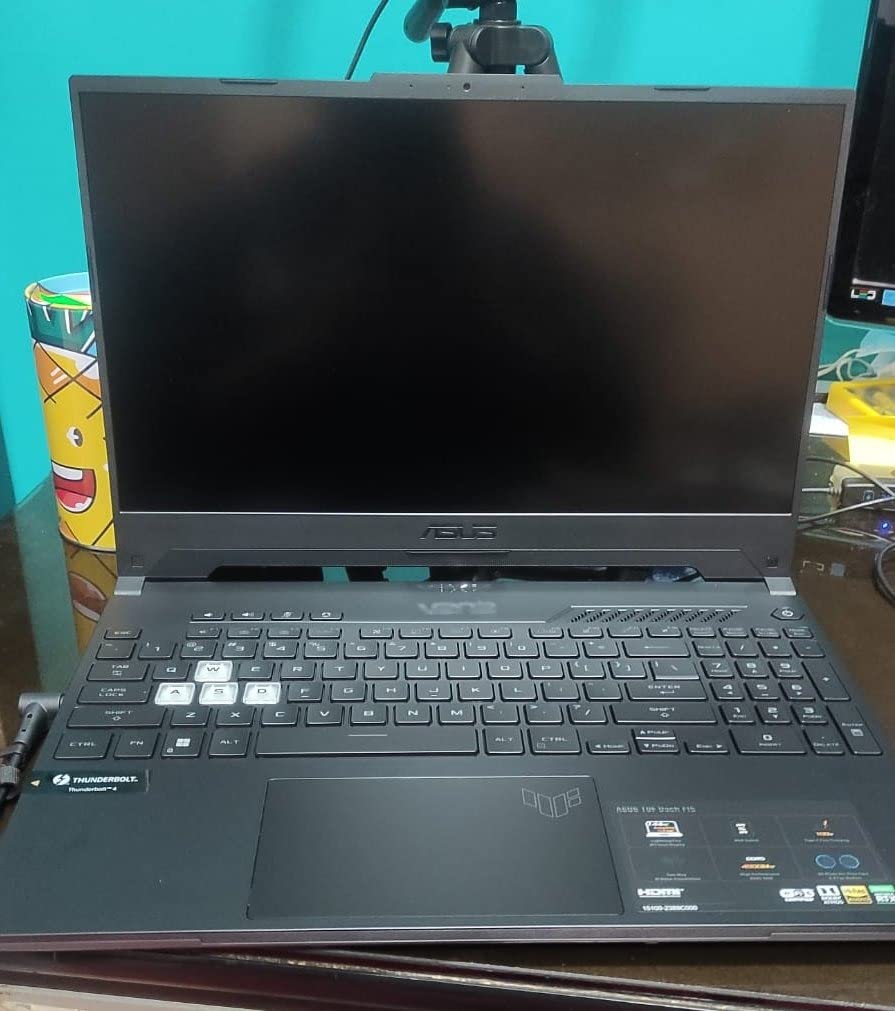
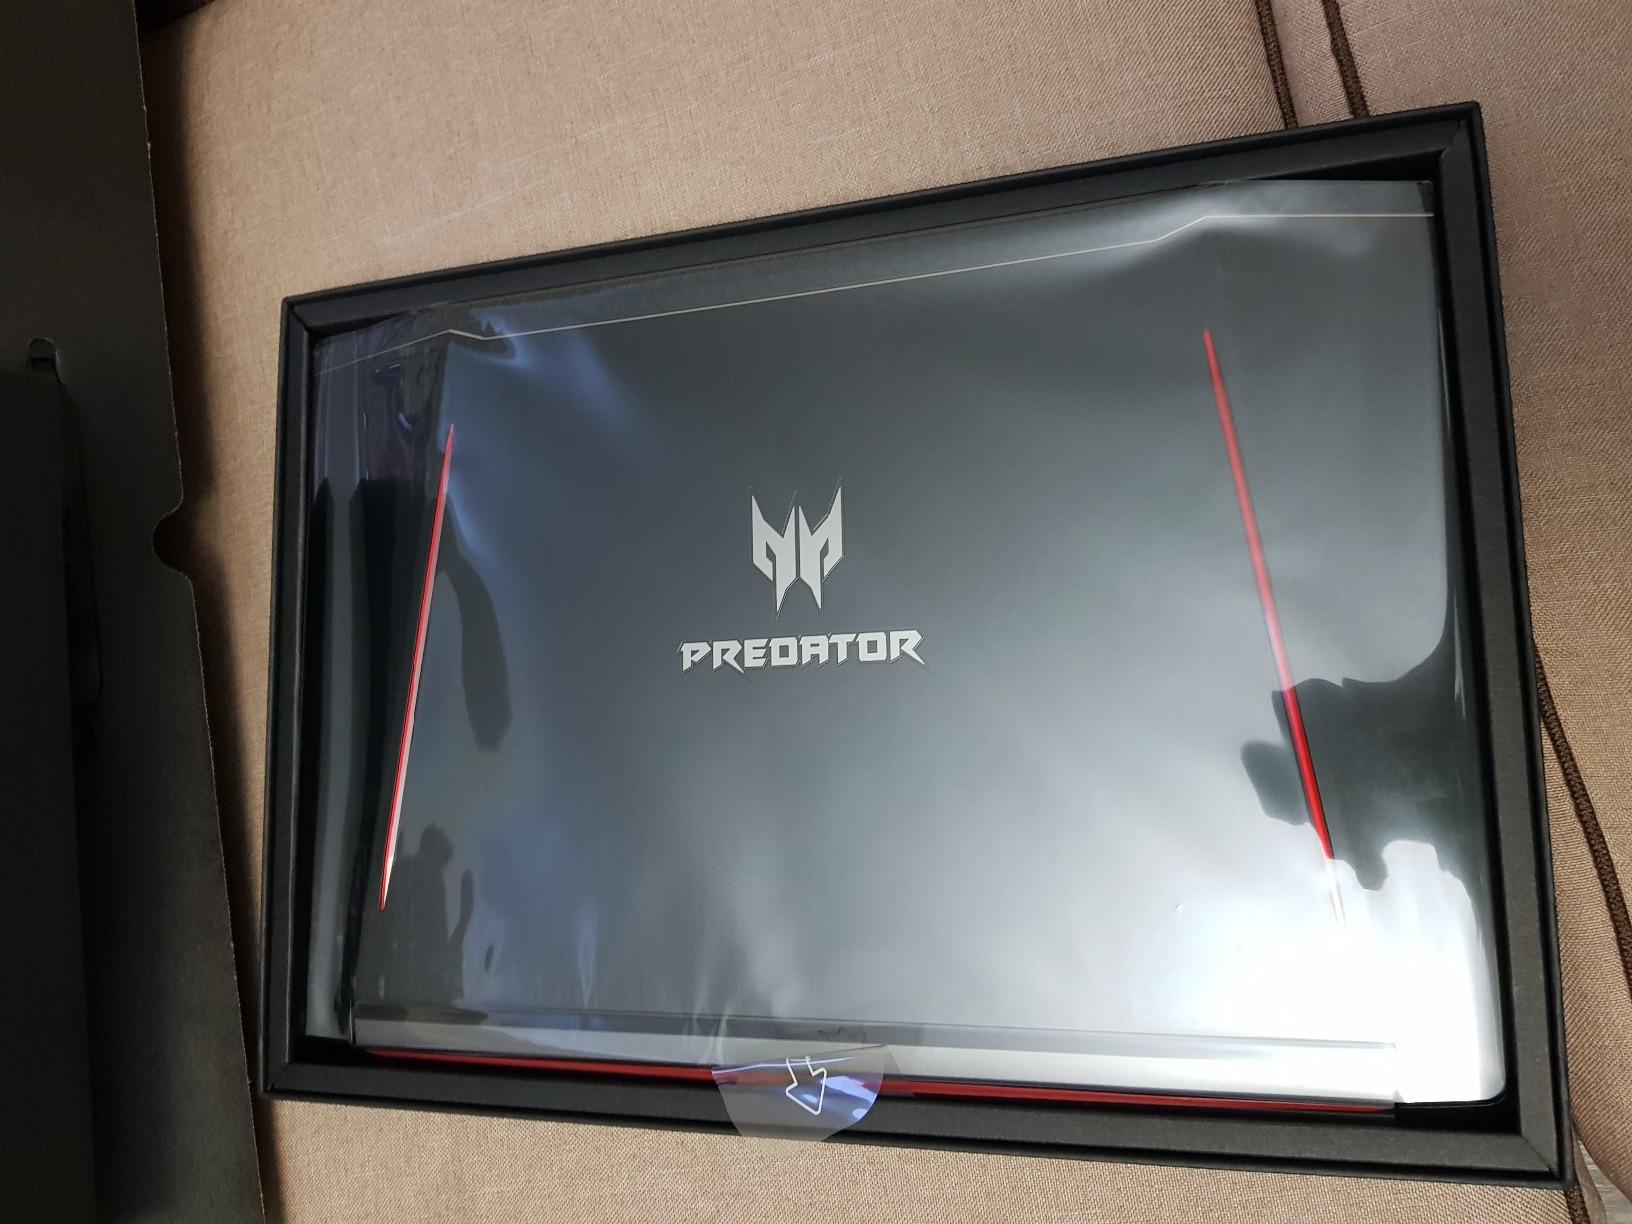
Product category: laptop
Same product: no